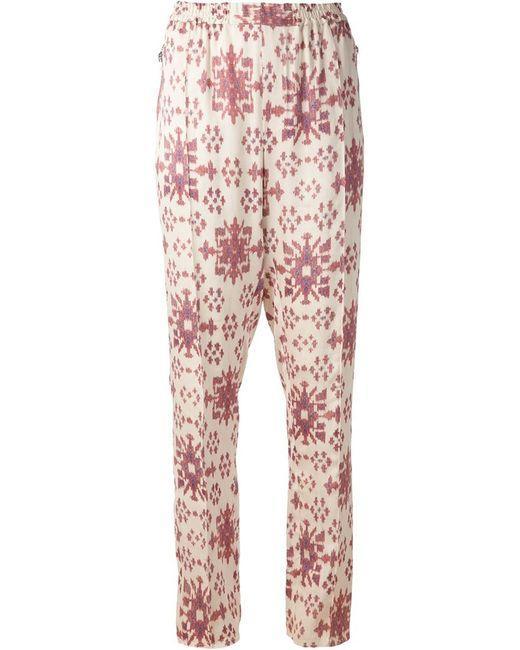
Dunkelbraune und weiße lange Hose mit Taschen